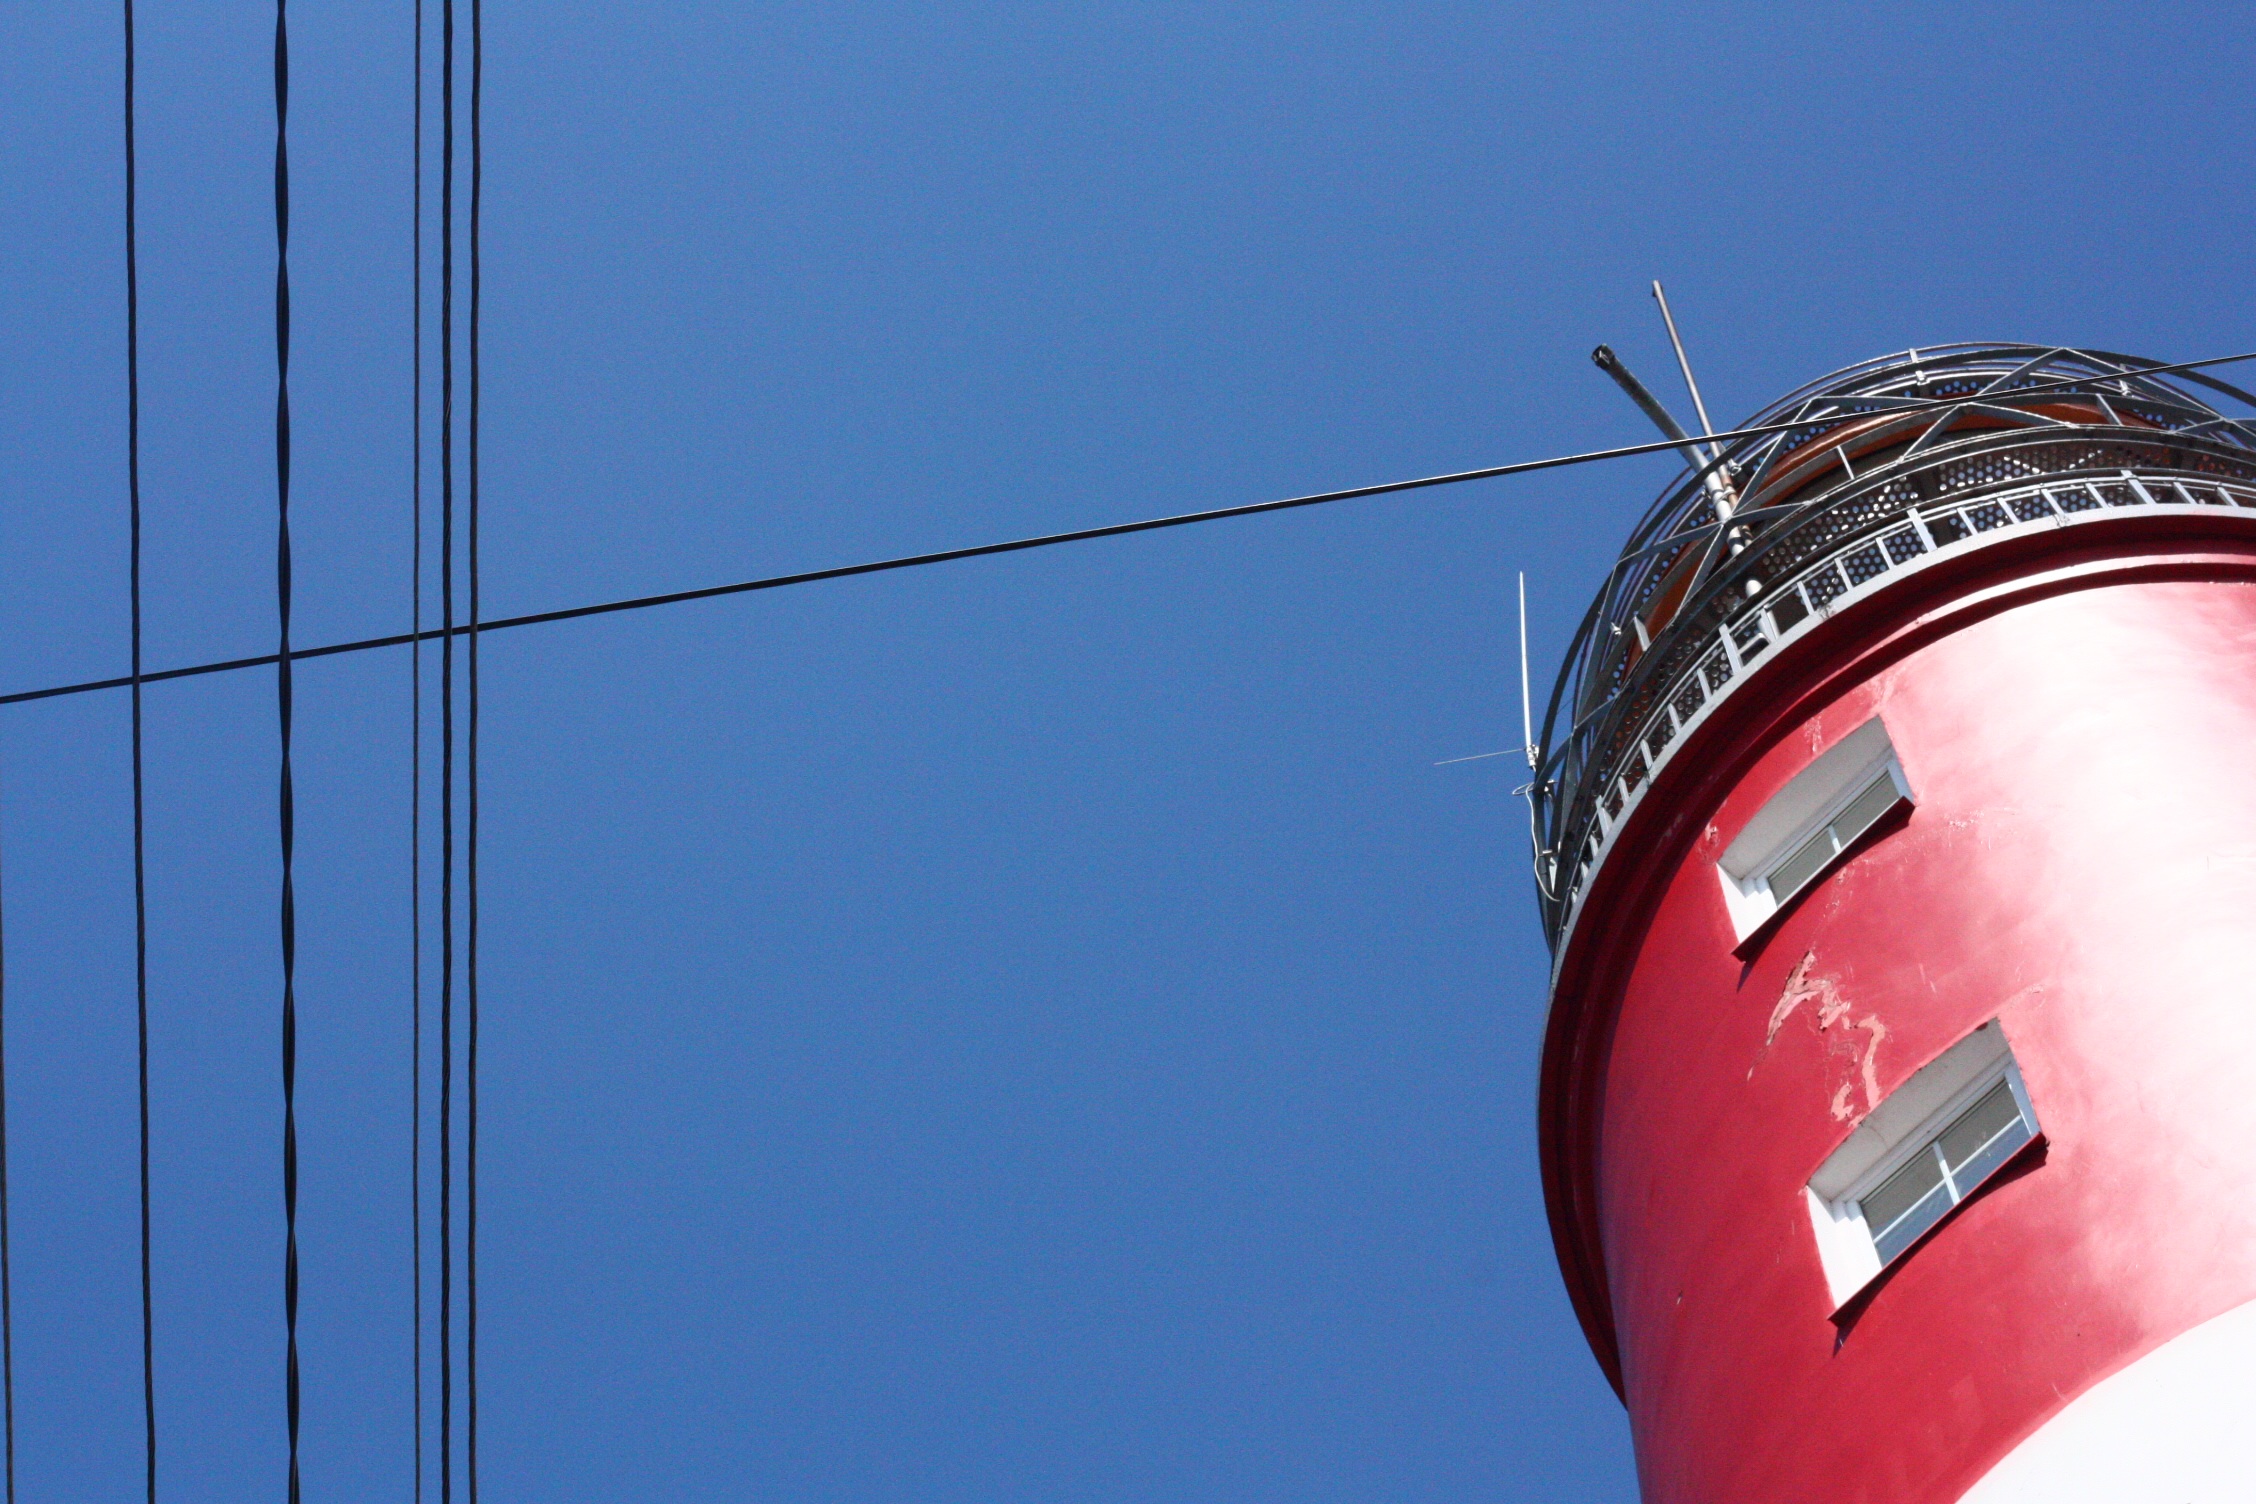
light, sky, wind, line, red, vehicle, tower, mast, color, blue, street light, electricity, lighting, light fixture, atmosphere of earth